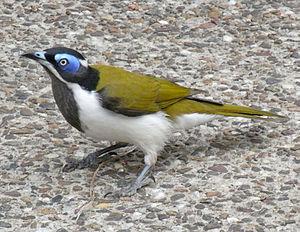
Le Méliphage à oreillons bleus, unique représentant du genre Entomyzon, est une espèce de passereaux de la famille des Meliphagidae. Avec 29,5 cm de long en moyenne, il est plutôt grand pour un méliphage. Il a un plumage caractéristique, avec des parties supérieures olive, des parties inférieures blanches, une tête et une gorge noires. Il possède une marque blanche sur l'arrière de la tête et un trait malaire également blanc à la base de son bec. Il est facilement reconnaissable par les taches bleues de peau déplumée qu'il a sur les joues lorsqu'il est adulte. Chez le jeune, cette marque est jaune. Les mâles et les femelles sont d'apparence semblable.
Ceci est une liste des oiseaux endémiques ou quasi-endémiques d'Australie.